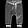
Label: Trouser